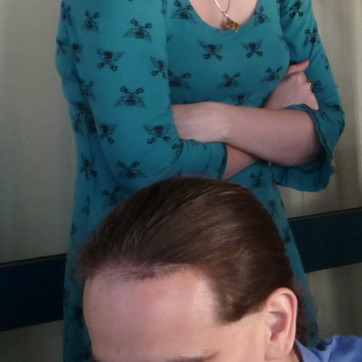
Material: hair